Collagen induction therapy

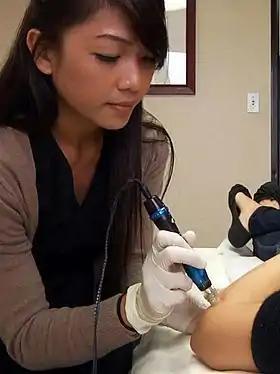
Nurse performing collagen induction therapy for scar reduction using a microneedle stamping device

Collagen induction therapy (CIT), also known as microneedling, dermarolling, or skin needling, is a cosmetic procedure that involves repeatedly puncturing the skin with tiny, sterile needles (microneedling the skin). It is important to distinguish CIT from other contexts in which microneedling devices are used on the skin (e.g., transdermal drug delivery, vaccination).